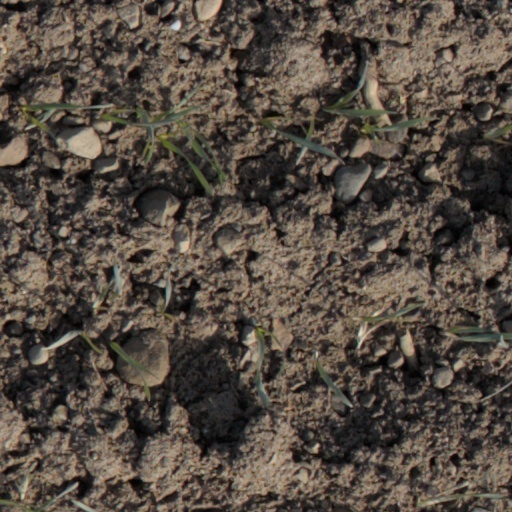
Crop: wheat